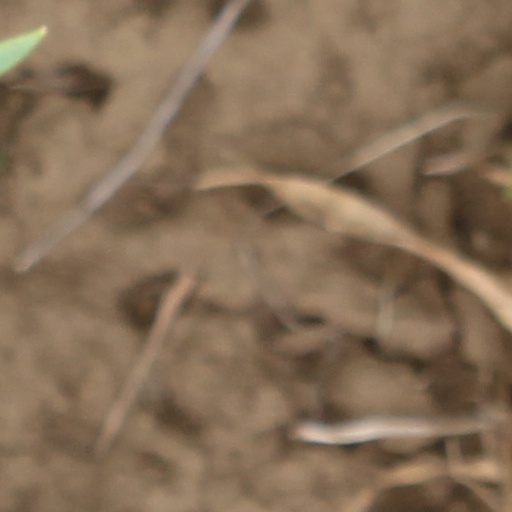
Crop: wheat